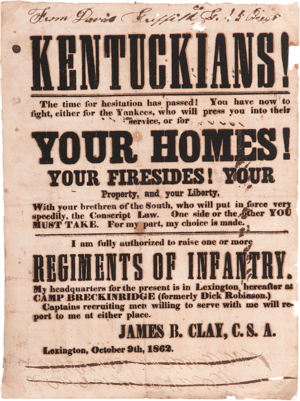
Le Kentucky est un État-frontière d'une importance clé dans la guerre de Sécession. Le président Abraham Lincoln reconnaît l'importance du commonwealth quand, dans une lettre de septembre 1861 à Orville Browning, il écrit :